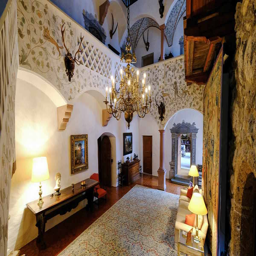
Vaduz Castle